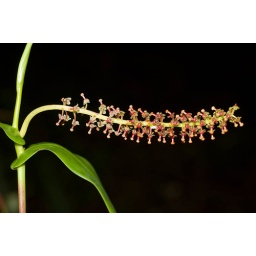
Nepenthes pitcher plant in flower